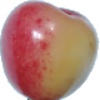
Label: Cherry Rainier 1